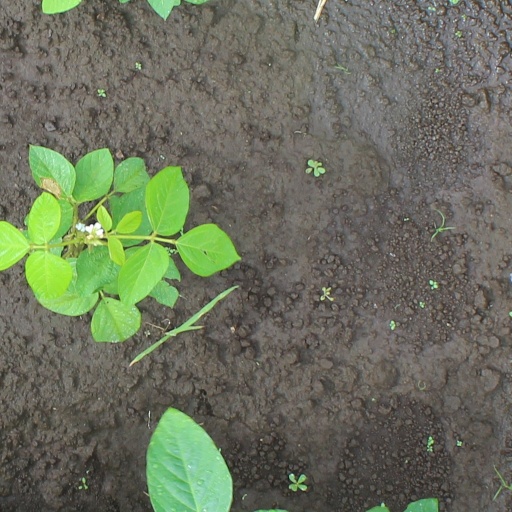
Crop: soybean